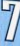
Number: 7